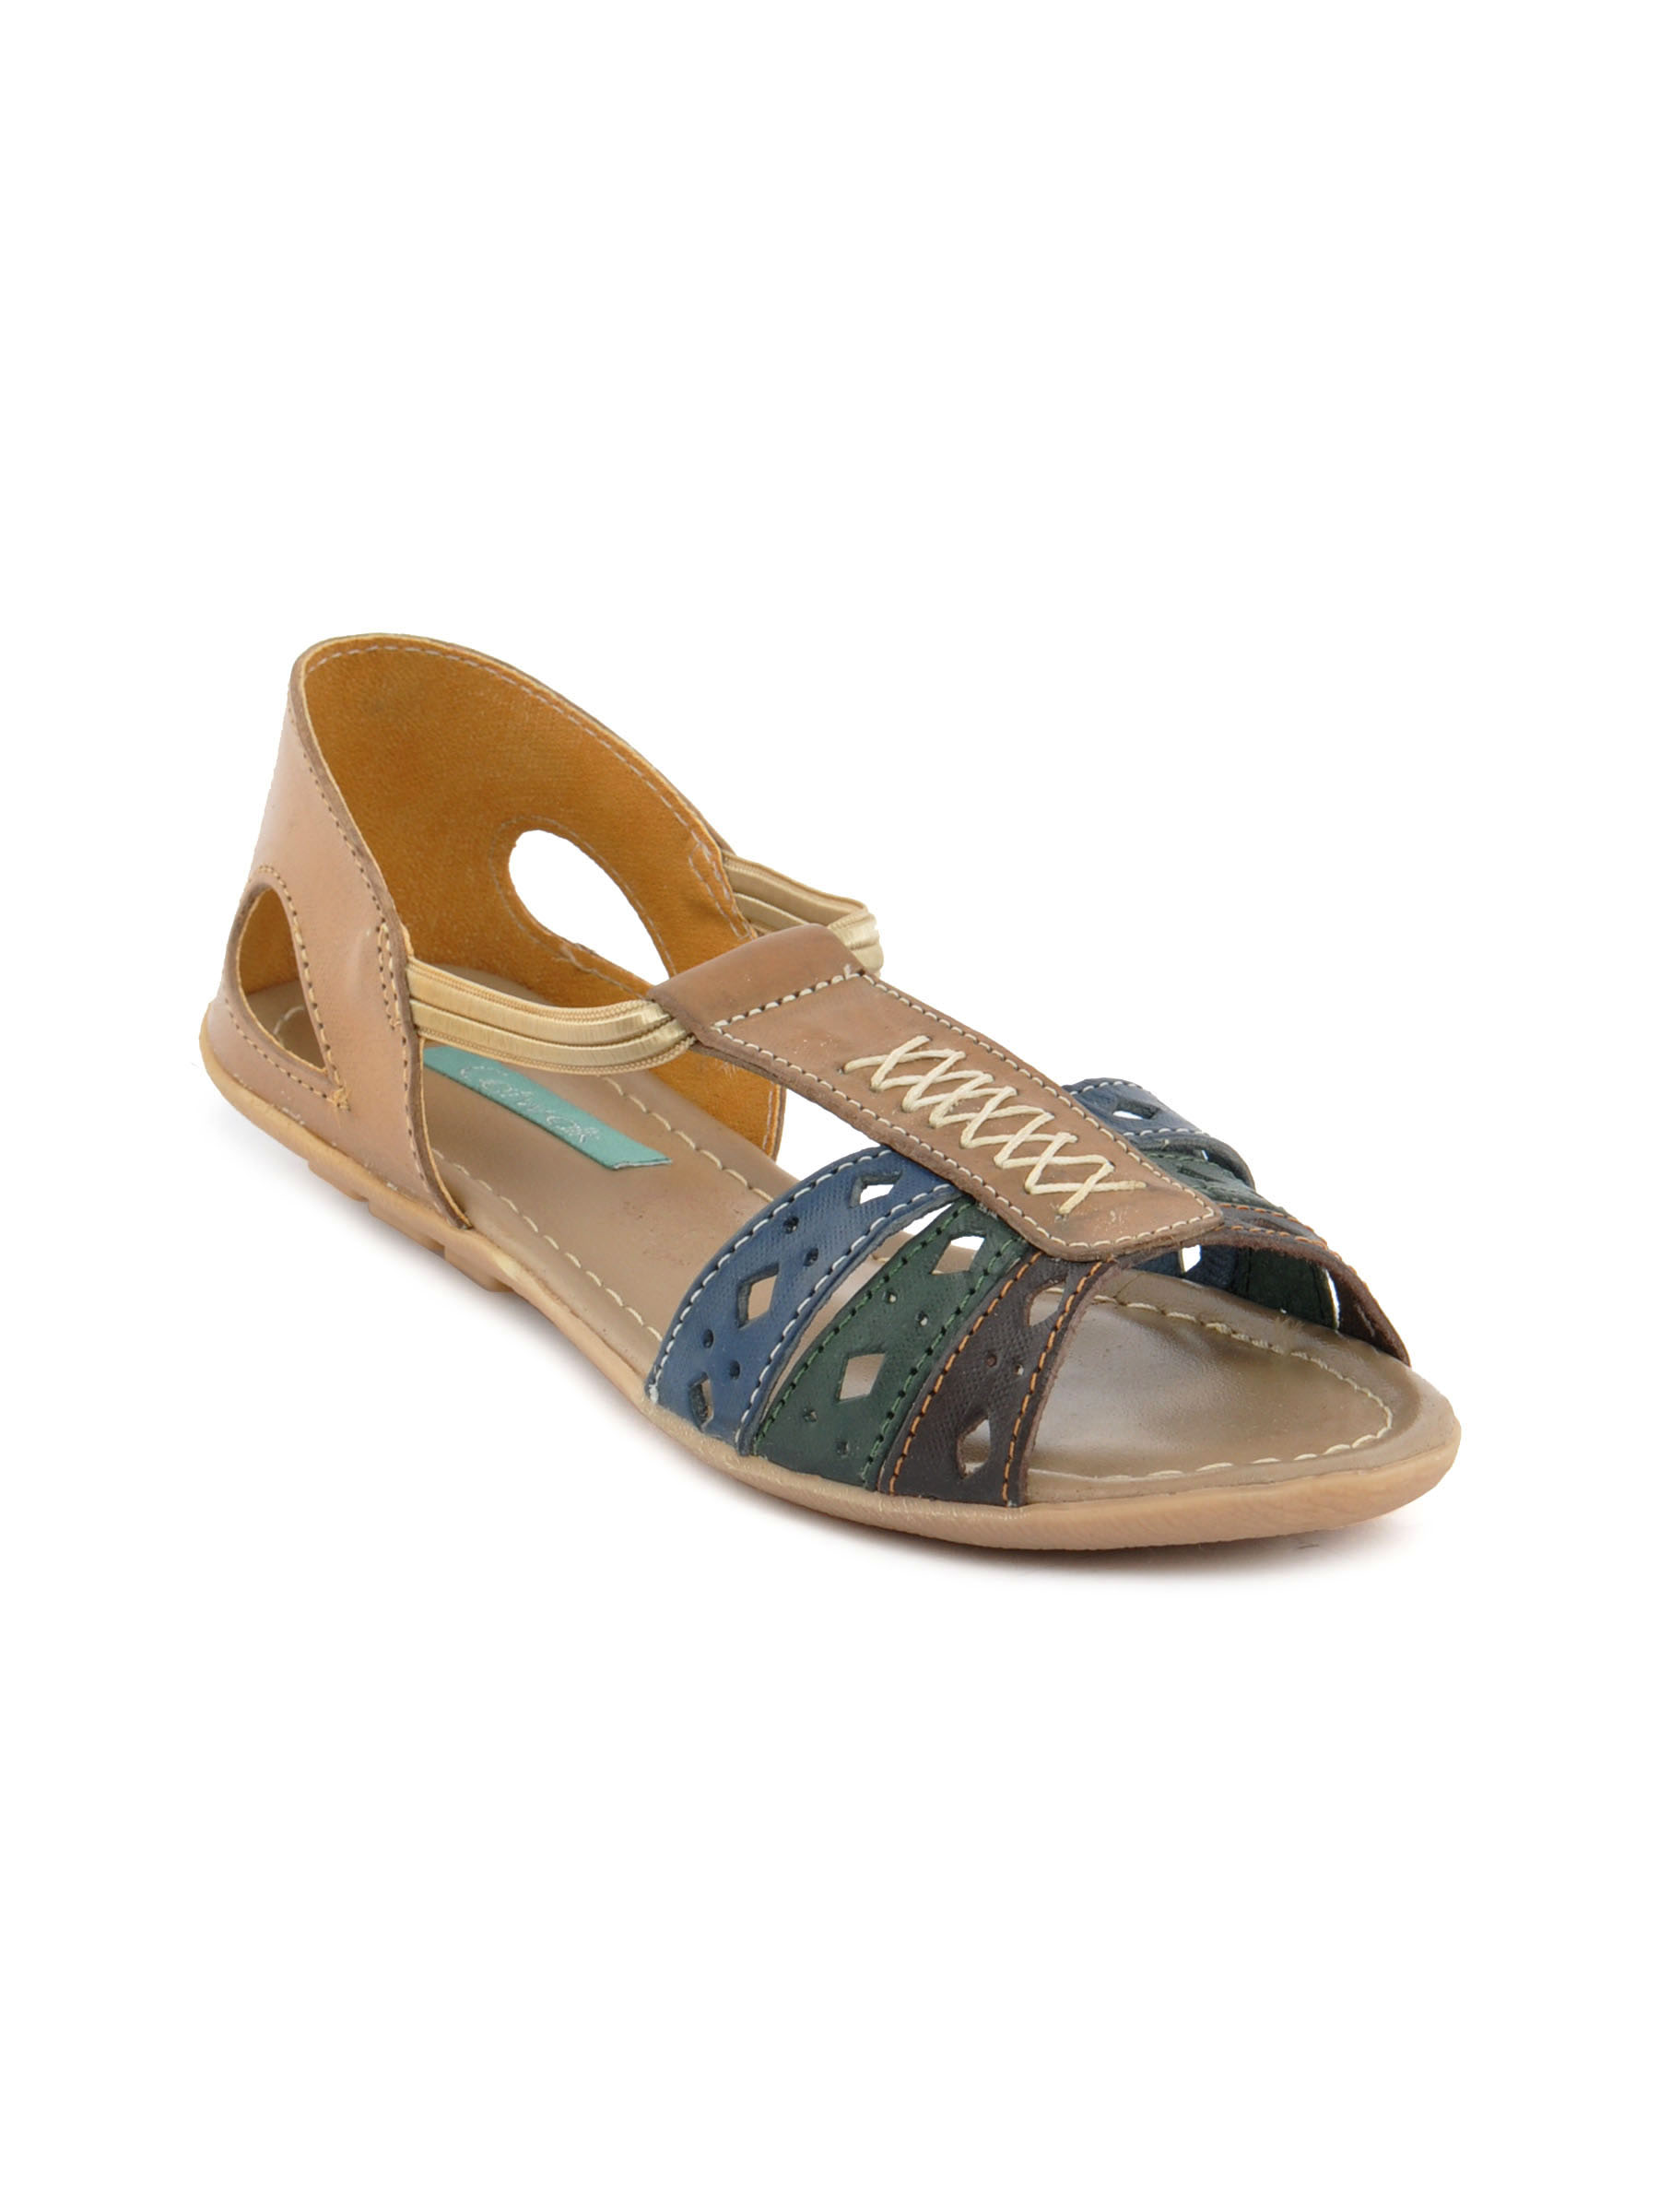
Catwalk Women Classic Beige Sandal
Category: Footwear / Shoes / Flats
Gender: Women
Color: Beige
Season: Winter 2015
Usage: Casual